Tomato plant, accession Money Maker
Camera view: tilt-top (135 deg); turntable rotation: 240 degrees
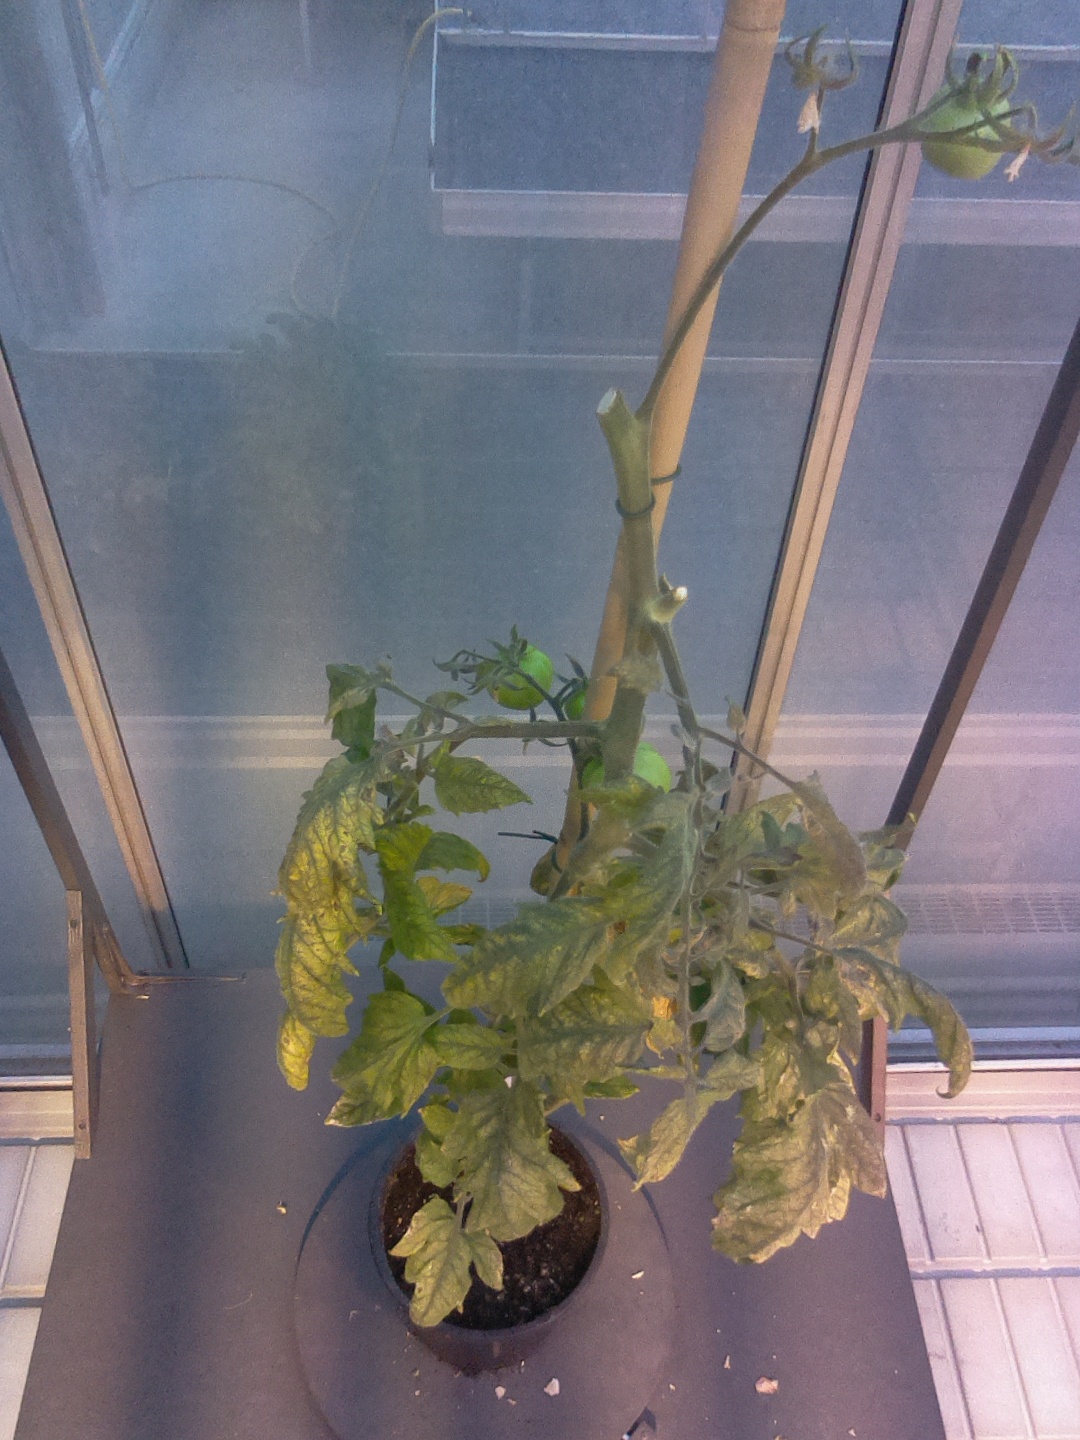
BBCH growth stage 78: 80% -90% of final fruit size